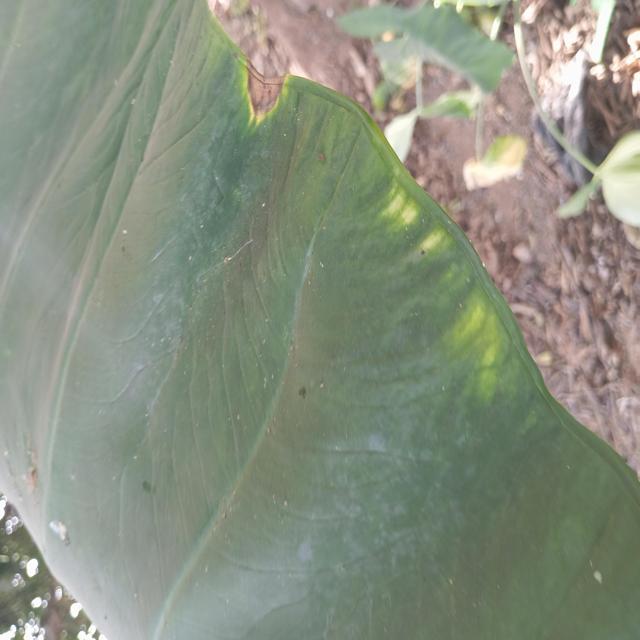
Label: Mid_Blight